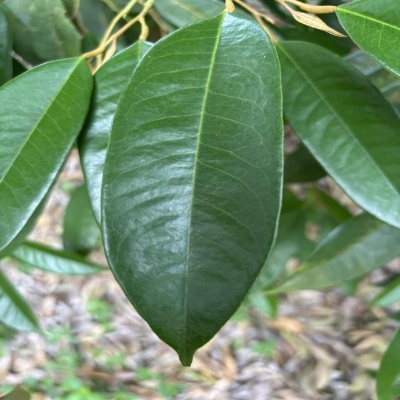
Label: Leaf_Healthy